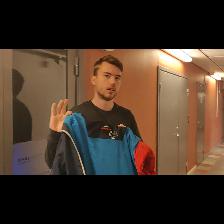
Label: Human